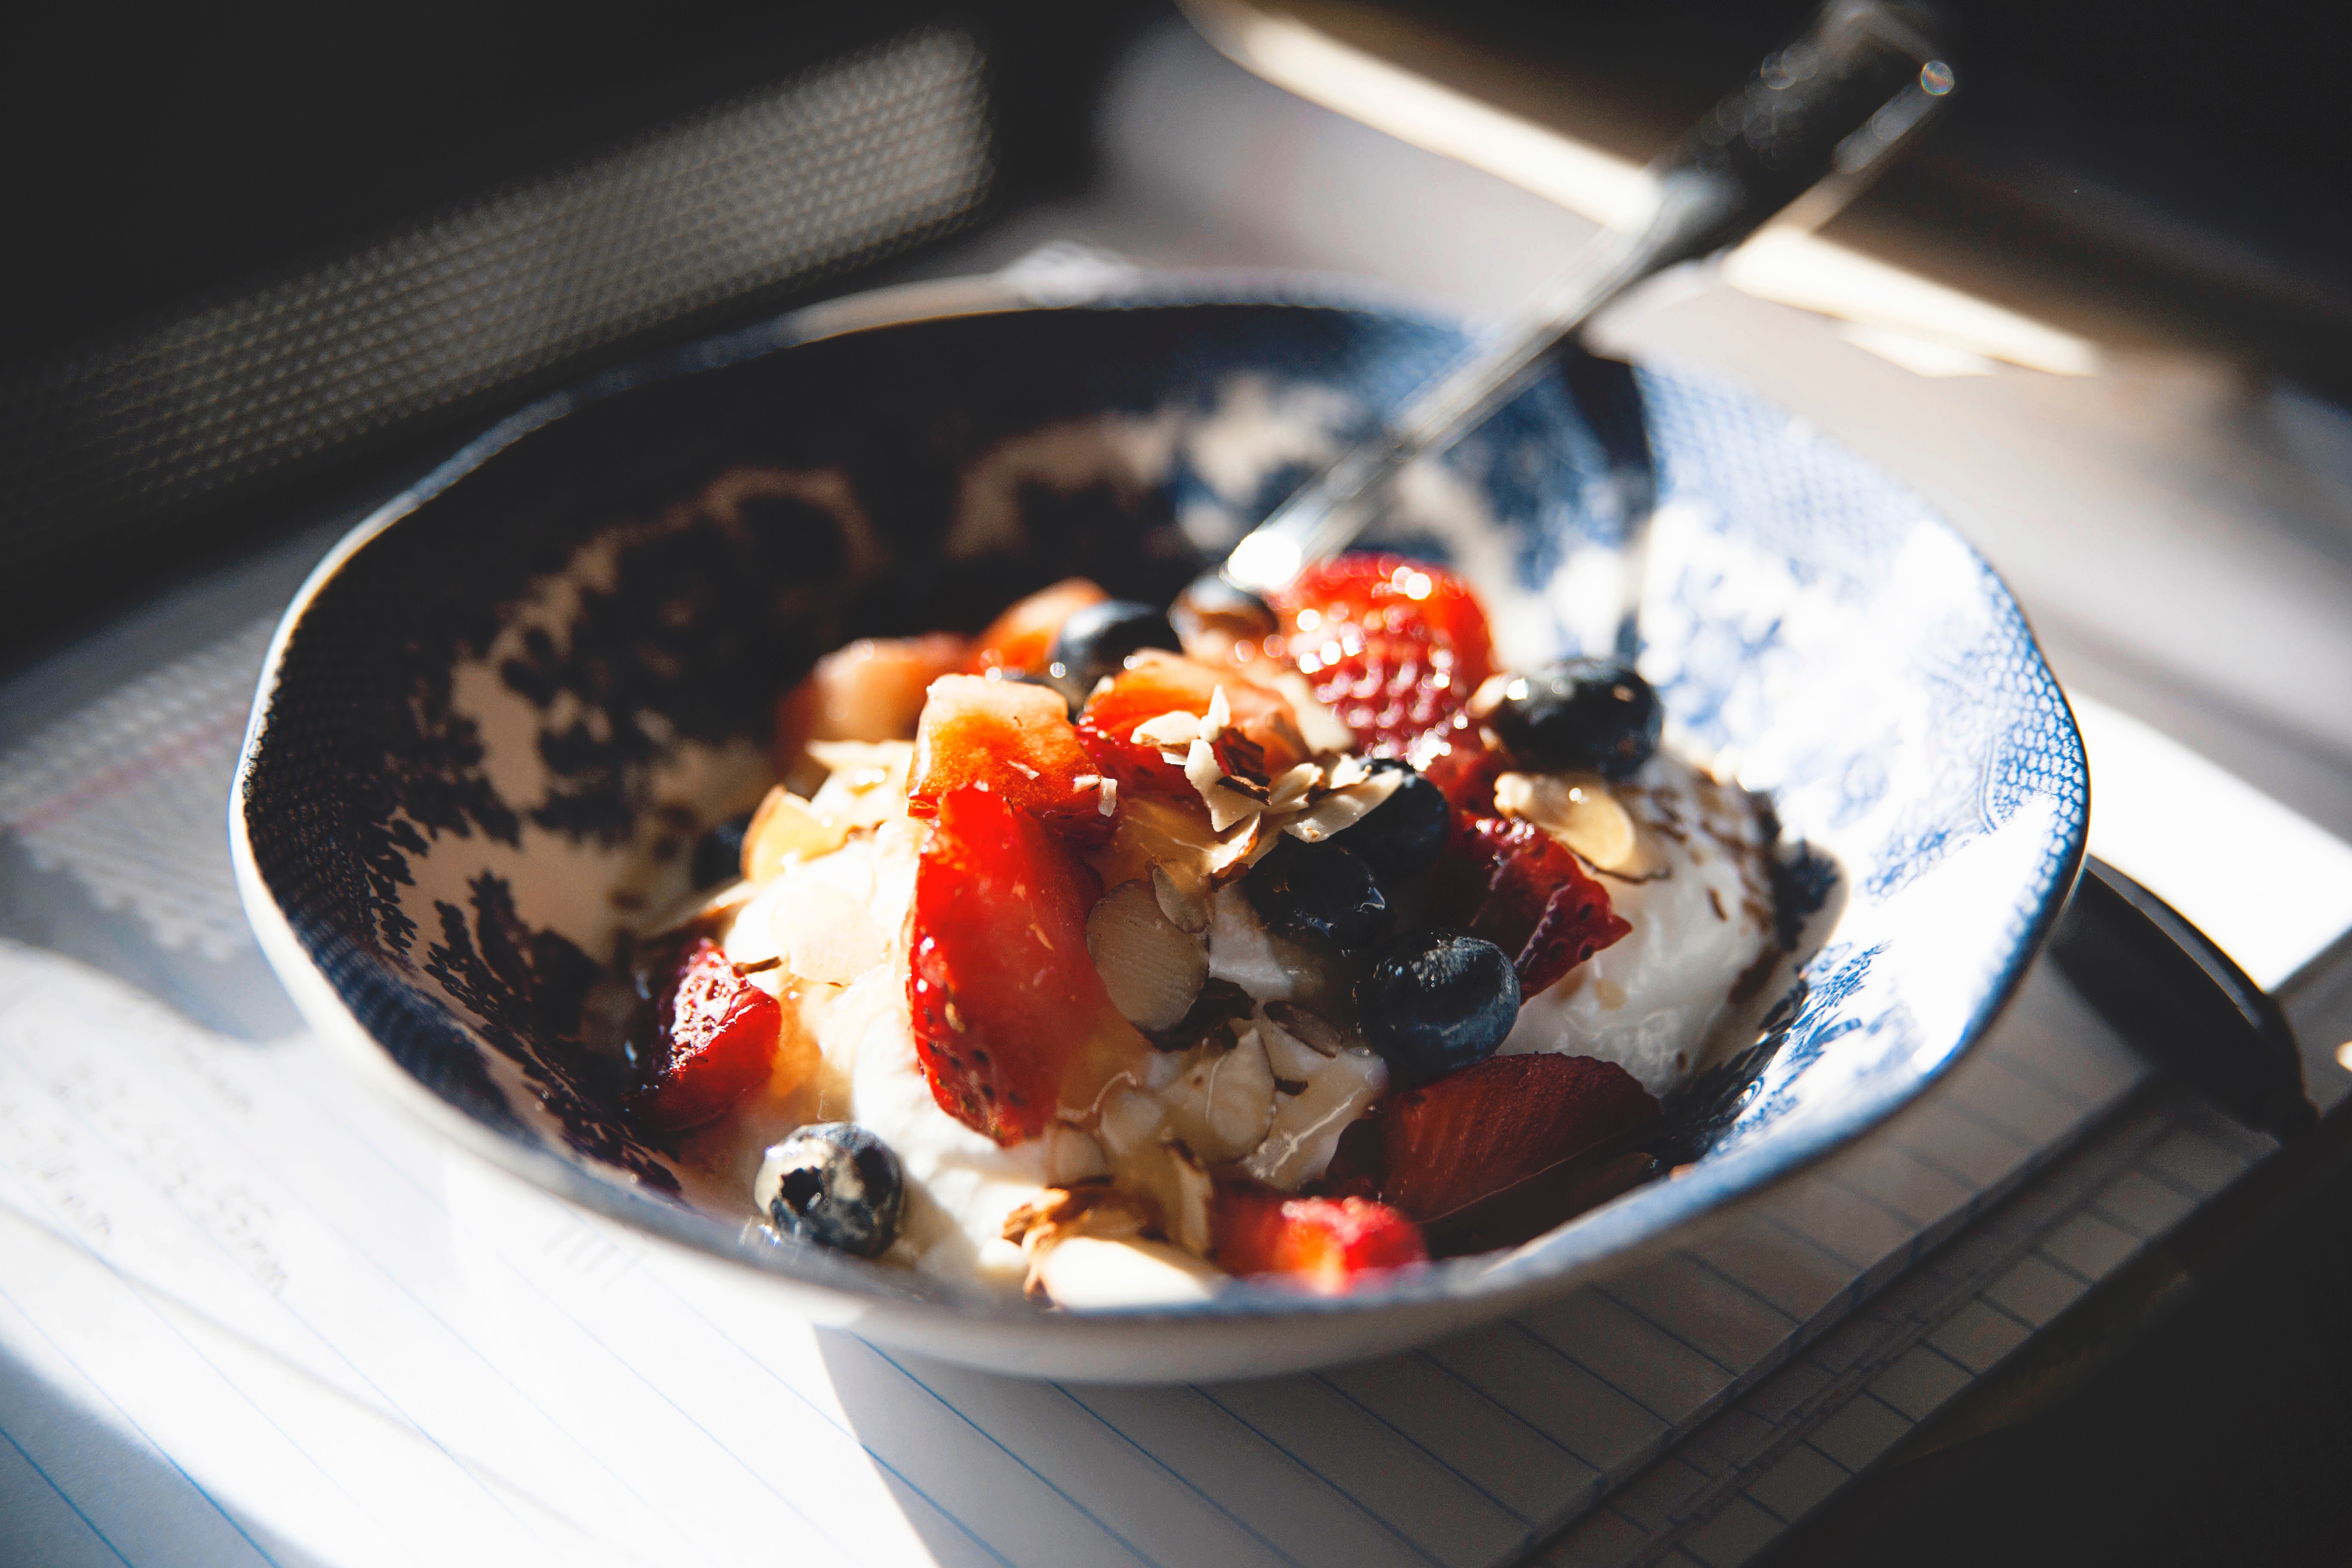
dish, food, cuisine, ingredient, dessert, frozen dessert, sundae, breakfast, ice cream, produce, recipe, vegetarian food, fruit salad, meal, dairy, brazilian food, frozen yogurt